Ophélie Claude-Boxberger

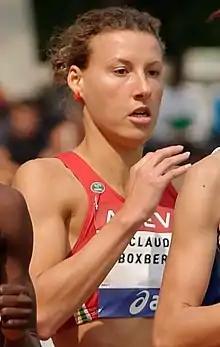
Claude-Boxberger in 2013

Ophélie Claude-Boxberger, born 18 October 1988 at Montbéliard is a French athlete running for club Belfort Montbeliard Athletics. A specialist in the middle-distance races, she won 4 French Under 23s national championship titles in the 800 m and the 1,500 m and ran internationally twice for France before becoming champion of France Indoors in the 1,500 m and outdoors champion in the 3000m steeplechase.